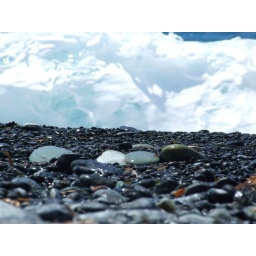
black beach in nonza